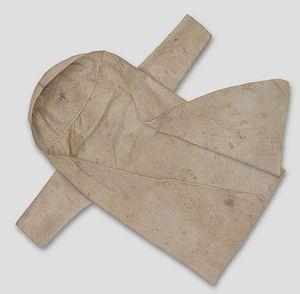
Cape avec manches et capuche joint, le capot cousu pour protéger le Chrisambinde, Taufhemd. Une robe de culte pour un filleul nouveau-né, Wester-shirt (Vestis alba) était probablement fait dans les années 1490, pour la première des sept enfants de Heinrich Bullinger (1469-1533) et sa femme Anna Widerkehr faite (environ 1475-1541). Dont le plus jeune enfant était Heinrich Bullinger (1504-1575), théologien réforme, le successeur de Zwingli comme le premier Antistes l'église de Zurich.